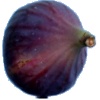
Label: Fig 1